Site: brandenburg
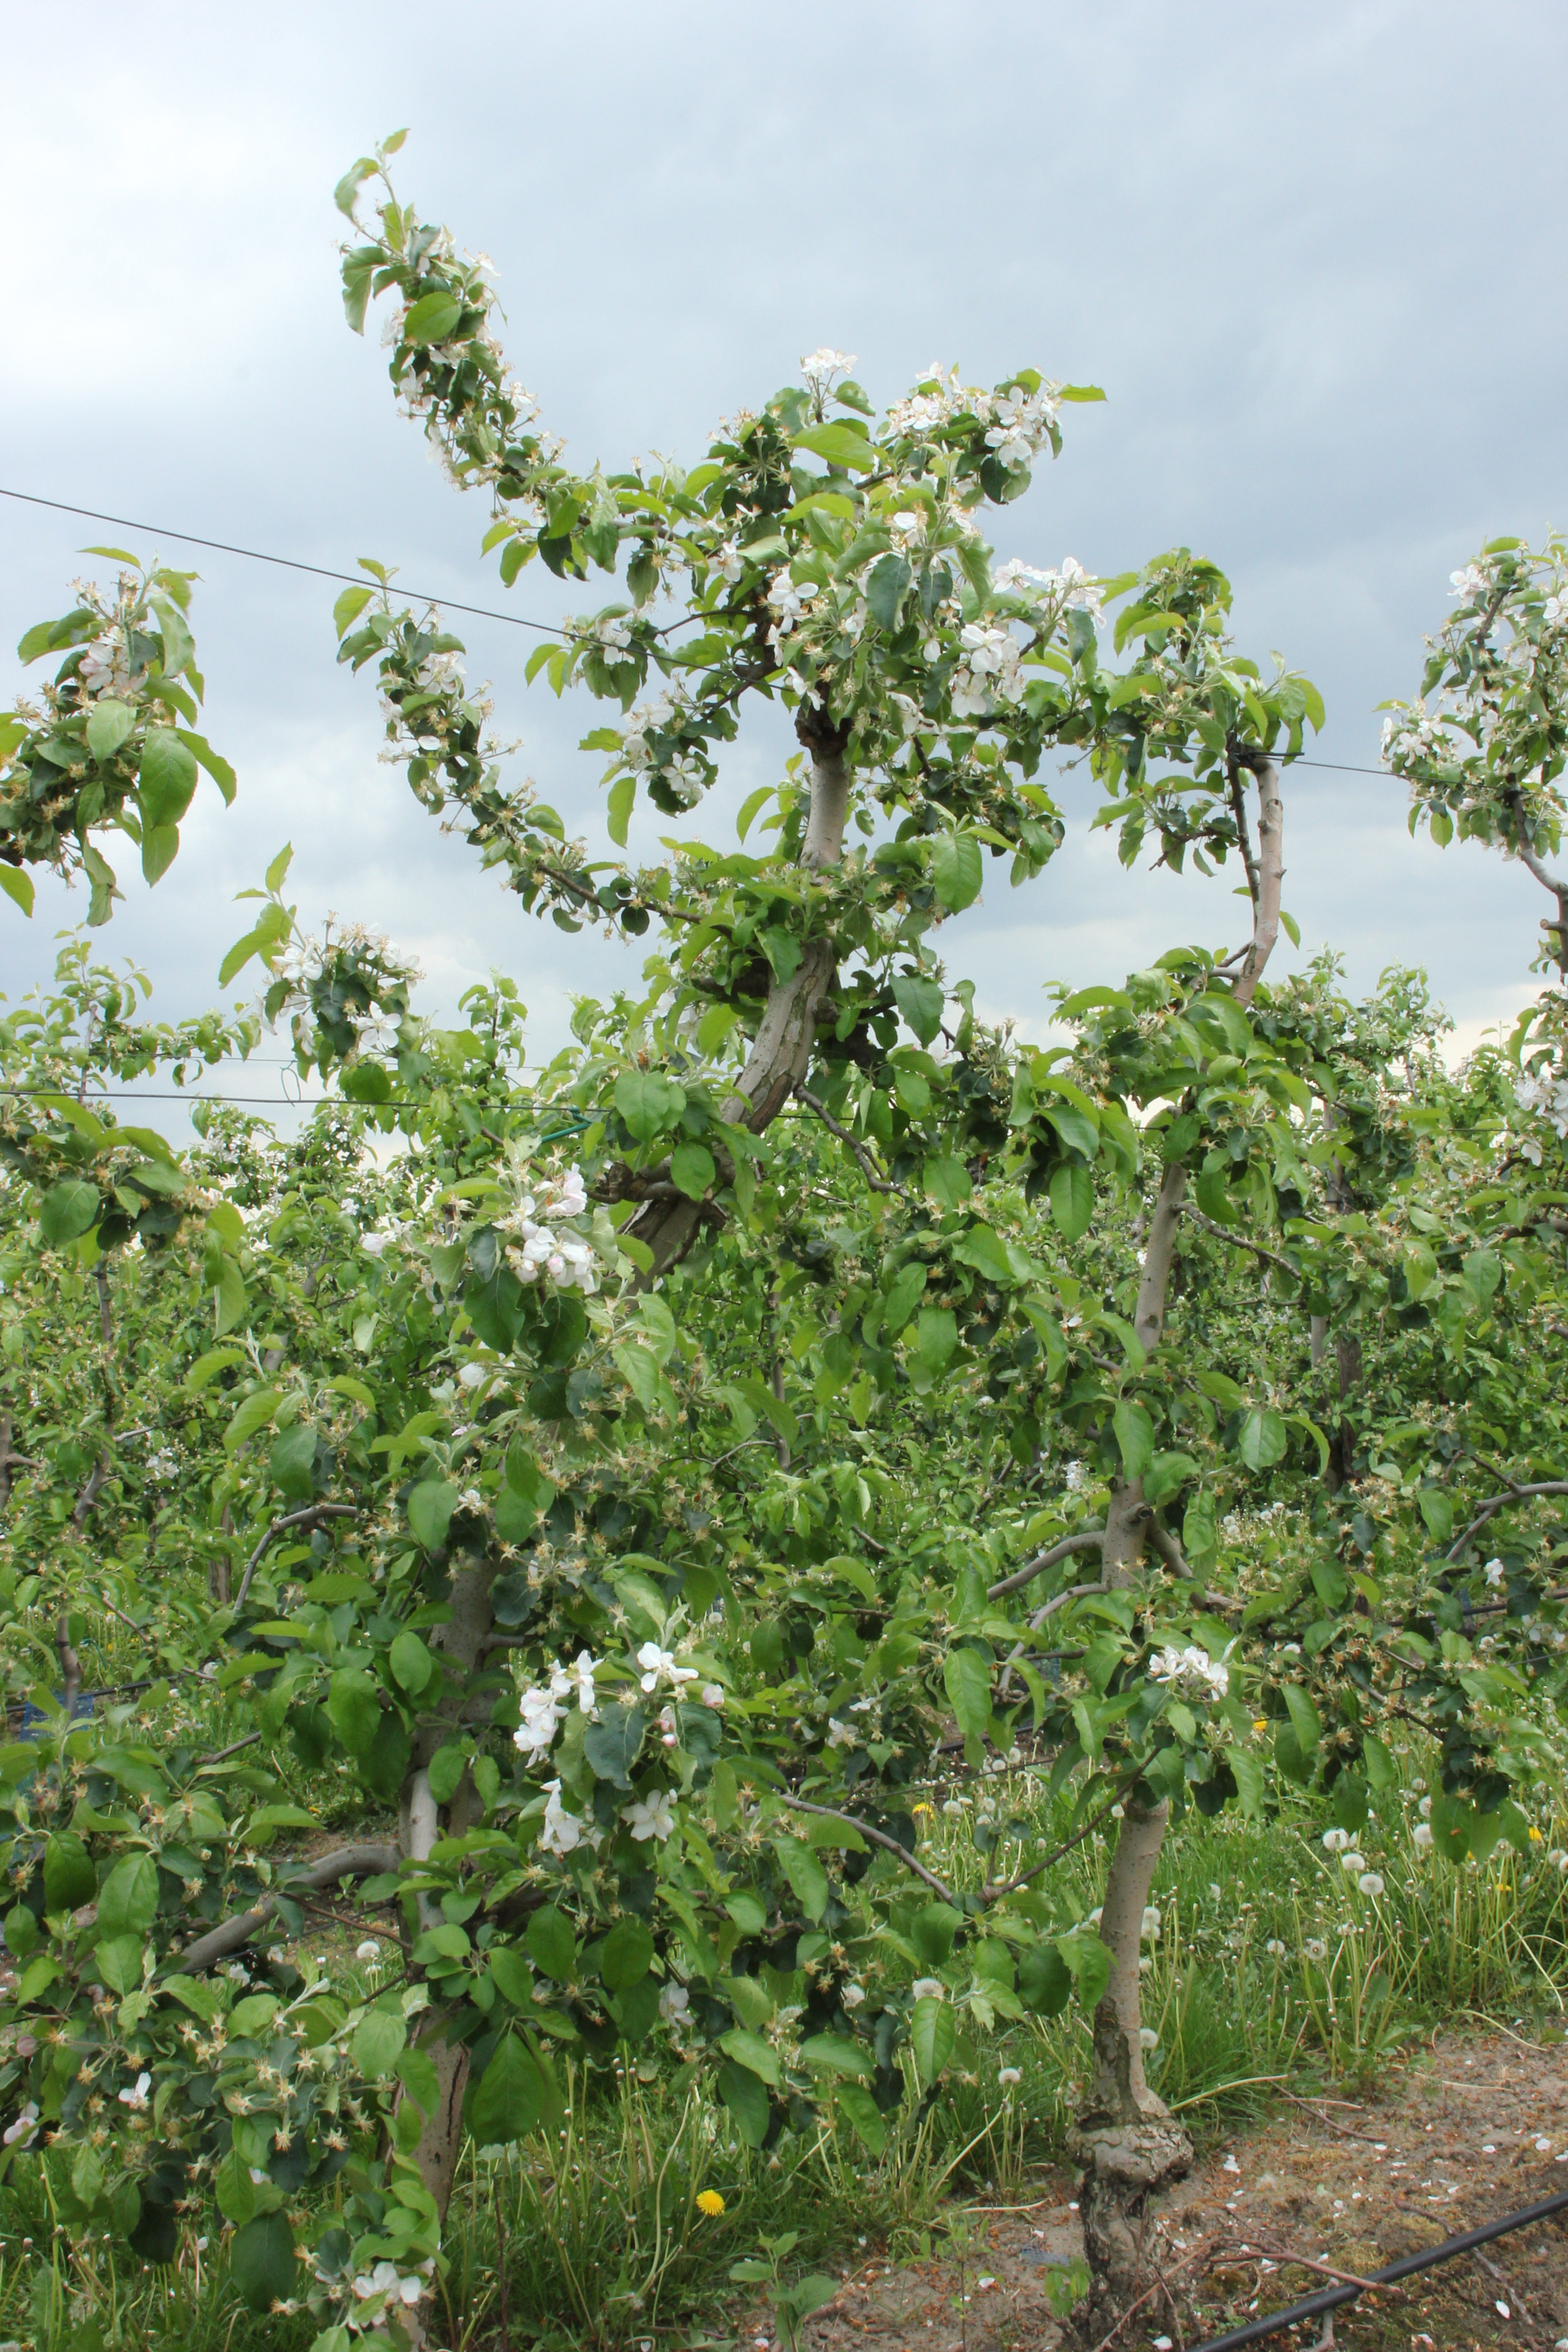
Growth stage (BBCH 67): Flowering